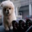
Label: dog